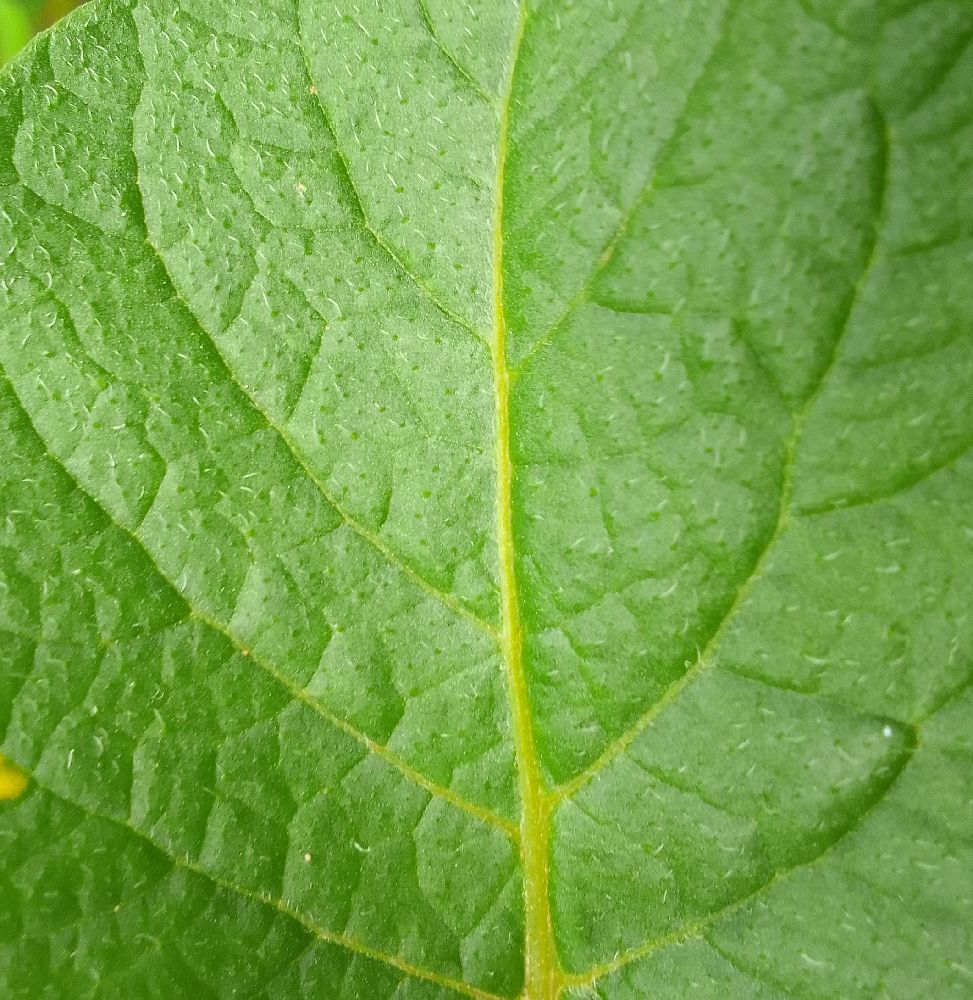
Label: Healthy